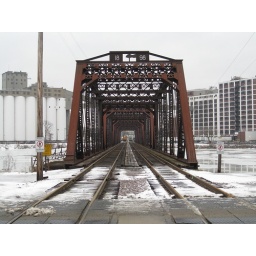
Locomotive waits at the eastern edge of this rail bridge in Cedar Rapids, IowaConstructed 1898Quaker Oats plant visible.